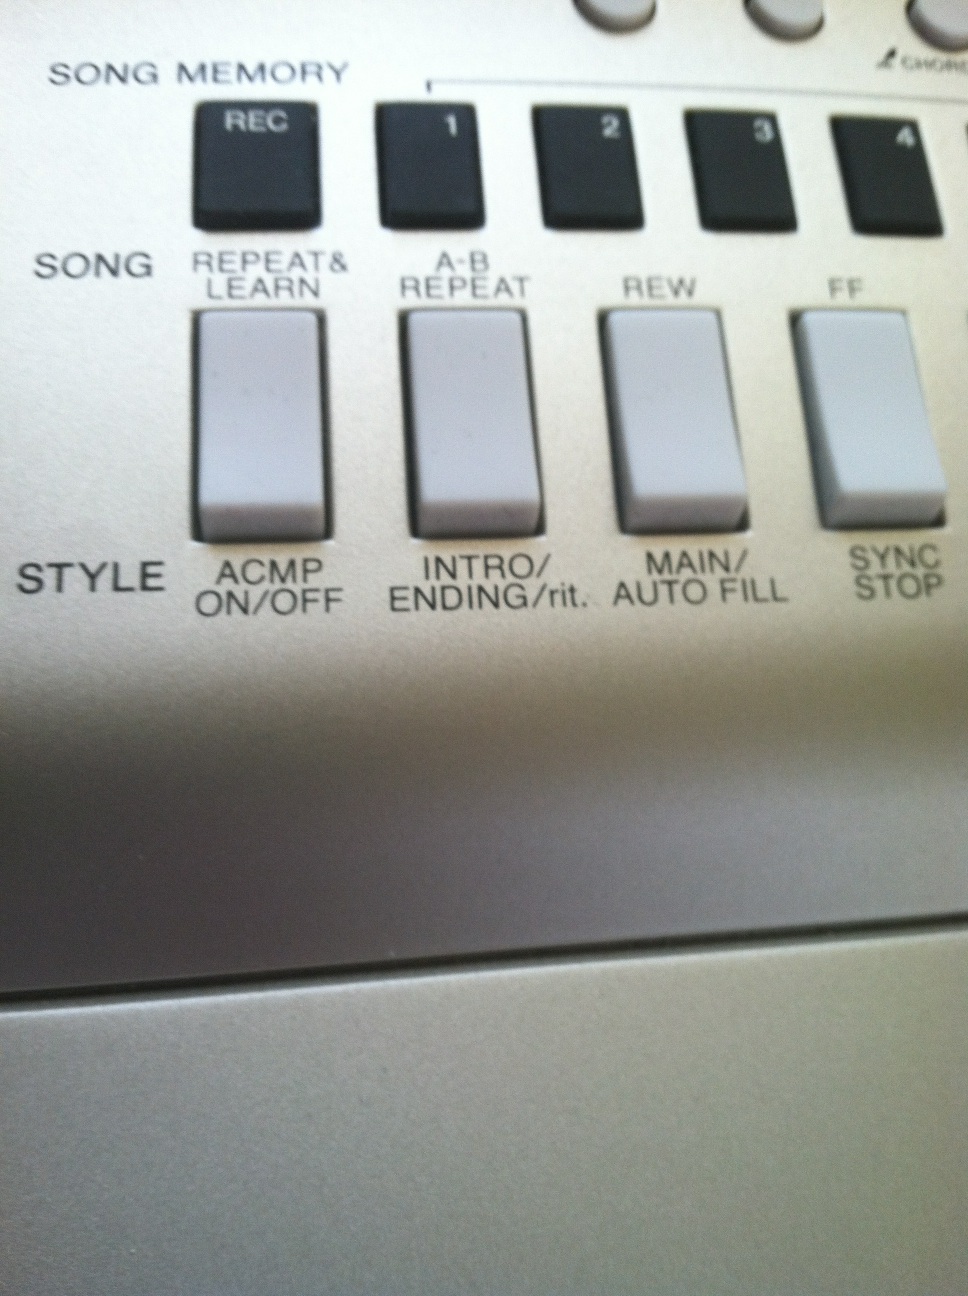Question: What is the button on the top left say?
Answer: rec